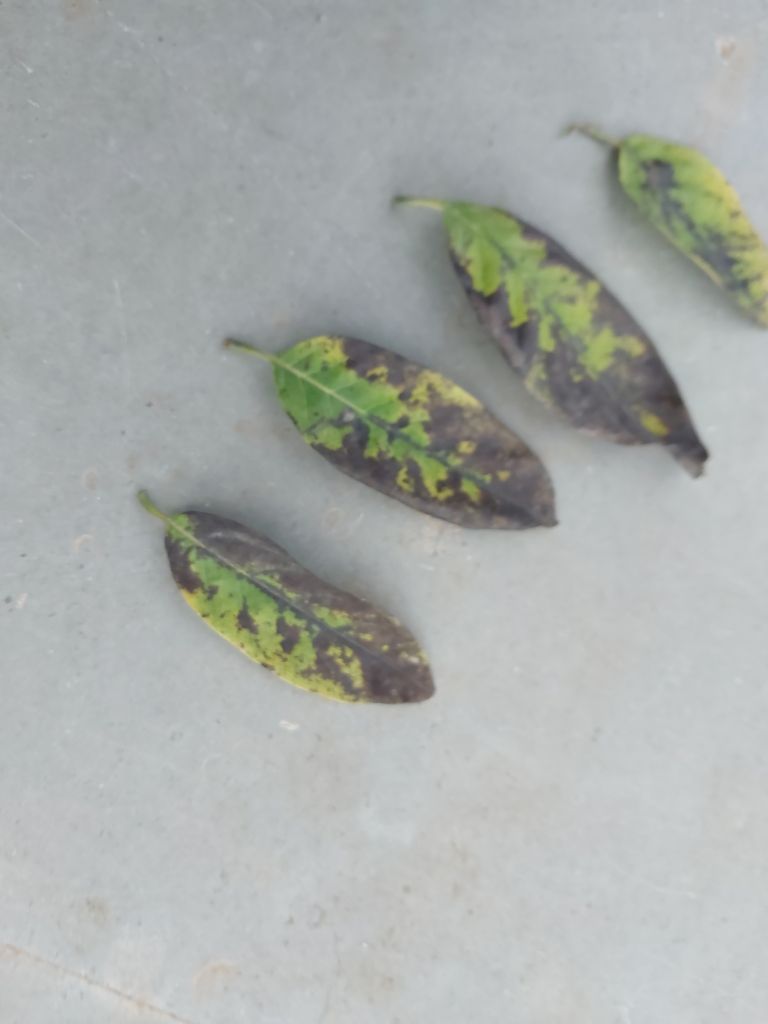
Disease label: Leaf spot on Leaves